Scarecrow (2002 film)

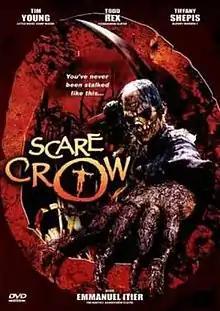
DVD cover

Scarecrow is a 2002 American direct-to-video slasher film, directed by Emmanuel Itier. It has been described as a B movie and stars scream queen Tiffany Shepis and Tim Young among others, including director and cofounder of Oingo Boingo Richard Elfman. The film is described as "so bad it's good", due to its poor acting, writing, and overall story.